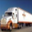
Label: truck